List of JKT48 members

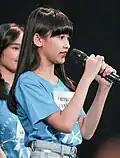
Caithlyn Gwyneth Santoso, who until 2022 is the latest-born JKT48 member. She entered the group when she was 10 and graduated just 15 days before her 12th birthday.

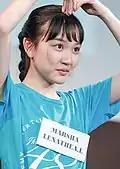
Marsha Lenathea Lapian

The 11 tenth generation members were announced via live streaming on 27 August 2020. On 4 December 2020, their memberships were cancelled due to the internal crisis caused by the COVID-19 pandemic. On 18 December 2021, eight of them were announced to have come back to the group.